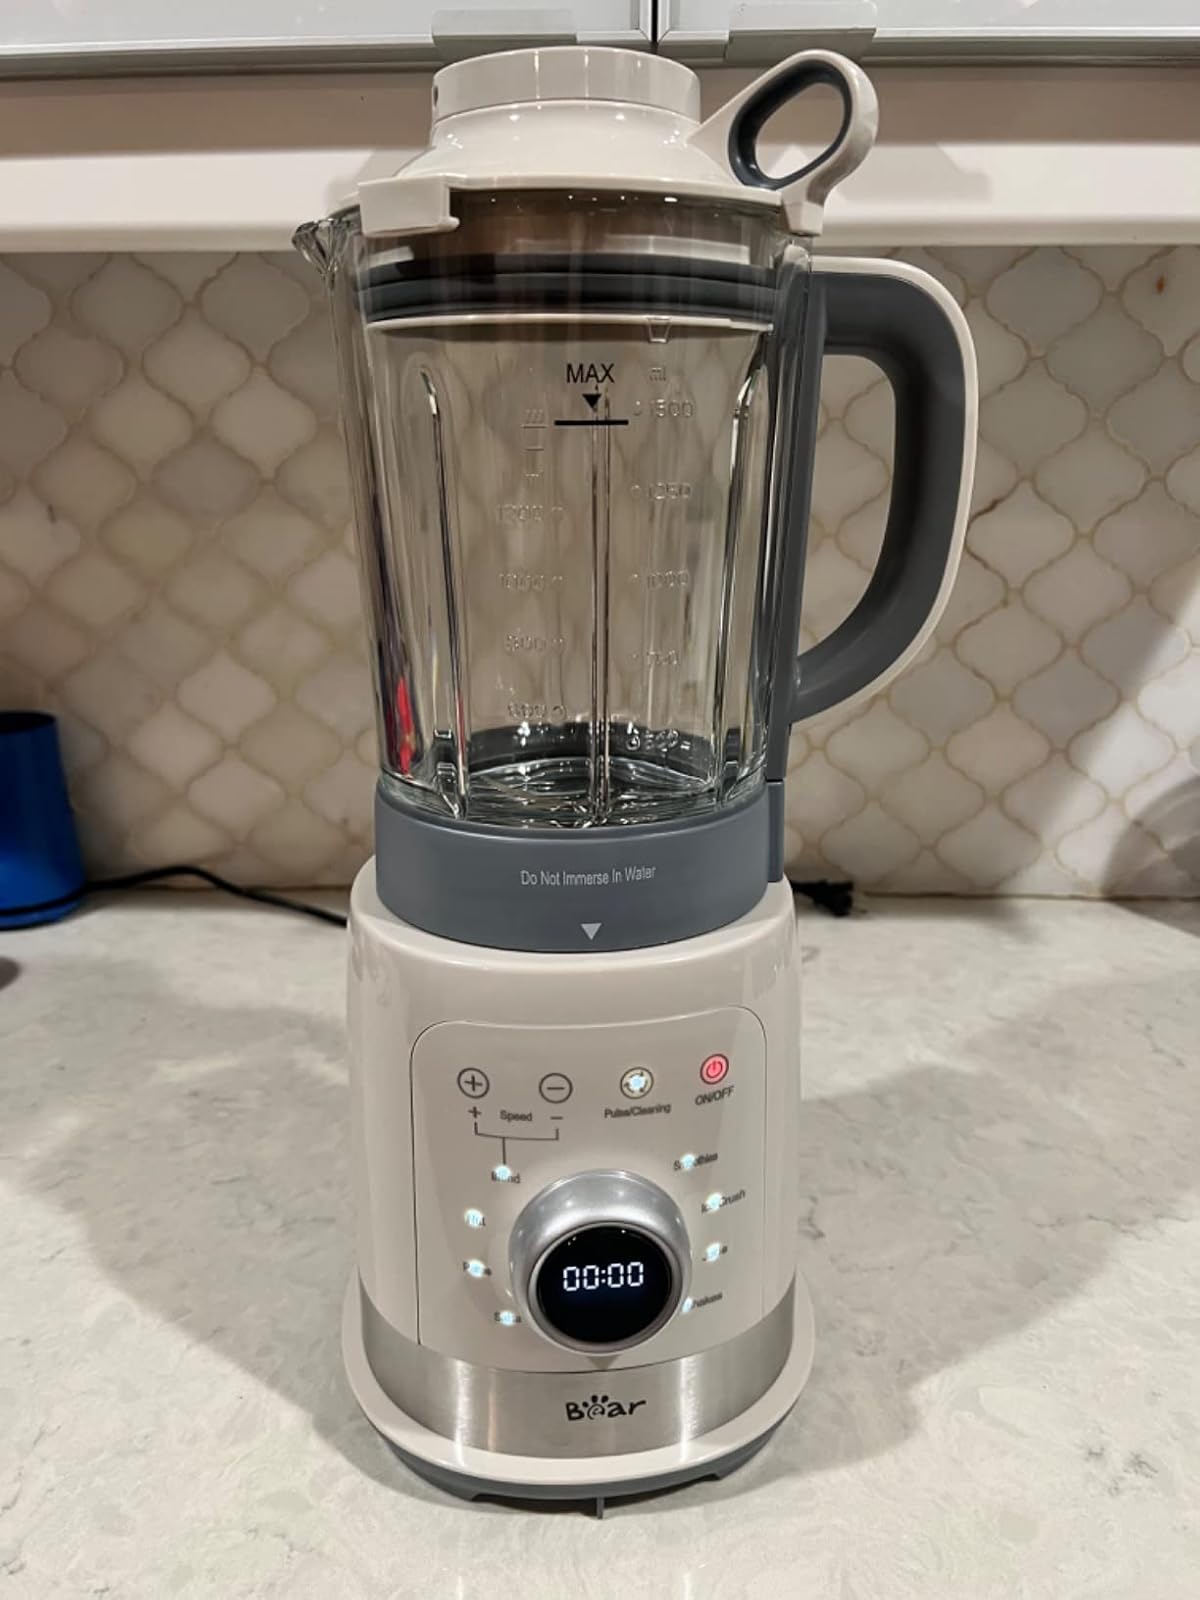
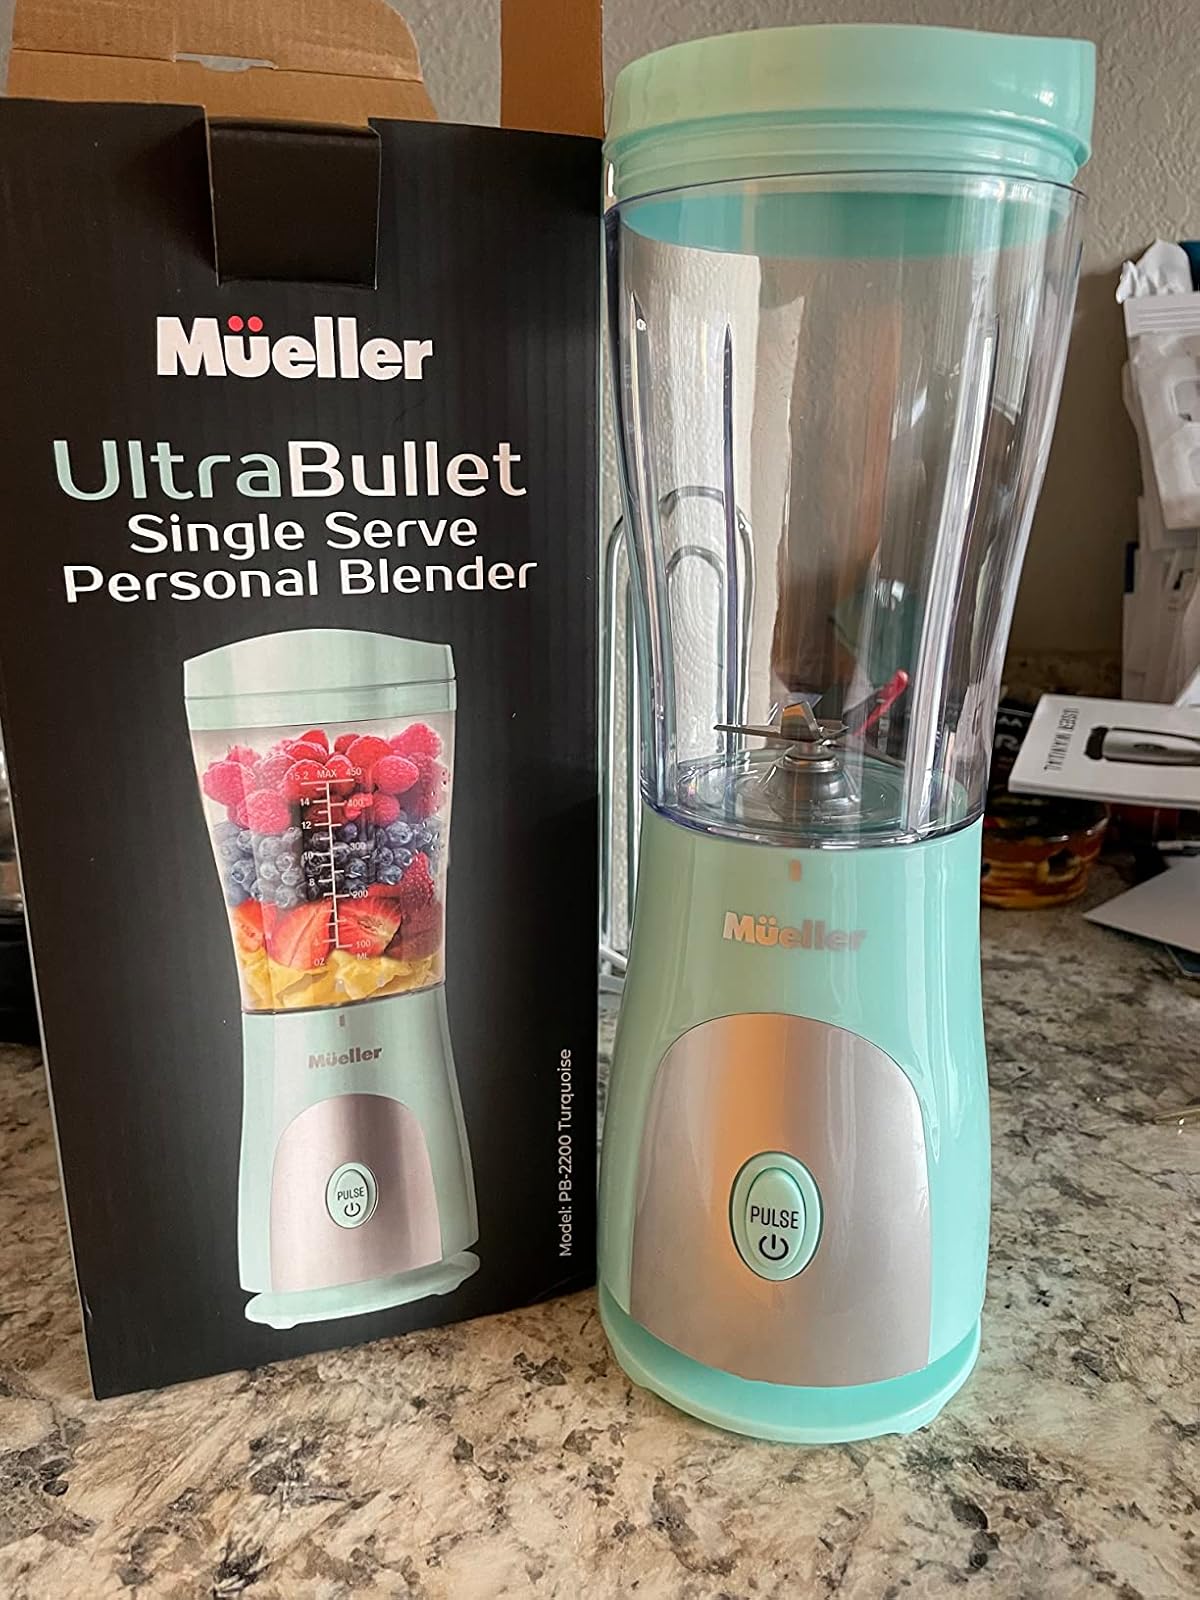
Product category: items_blender
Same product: no